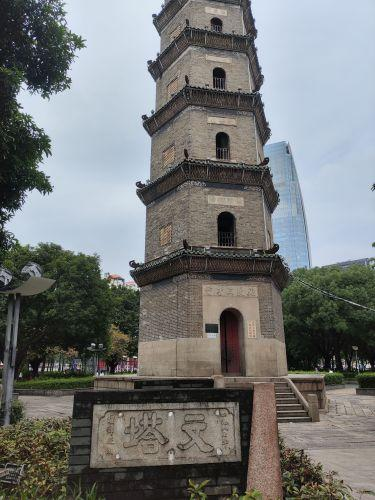
地标名称：文塔
所在城市：佛山市·顺德区